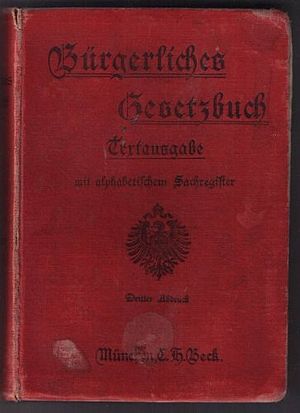
Retssystem / Civilret
Bürgerliches Gezetzbuch
Af de retssystemer der findes i verden i dag, er de tre mest betydningsfulde: Civilretten; common law og religiøs ret. Bemærk dog, at hver enkelt stat, samt en række nationer, har udviklet og tilpasset deres eget retssystem på en sådan måde, at det inddrager elementer fra et andet retssystem. Dette betyder dog ikke, at disse retssystemer er pluralistiske. For at et retssystem er pluralistisk skal retssystemet være klart af den ene type, men inkorporere elementer fra en anden type, som f.eks. det skotske retssystem, der er civilretligt med en række common law-elementer.